Adrian Hill

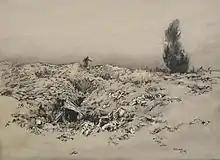
"Trenches in Front of Arras - the Runner" (Art.IWM ART223)

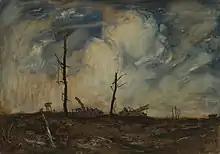
"Ruins Between Bernafay Wood and Maricourt" (Art.IWM ART1663)

At the start of World War I, Hill enlisted with the Honourable Artillery Company and, due to his artistic abilities was assigned to a Scouting and Sniping Section. This work often involved operating in front of the Allied trenches to sketch the disposition of the enemy. Later in life, Hill recalled a typical such patrol into no man's land: